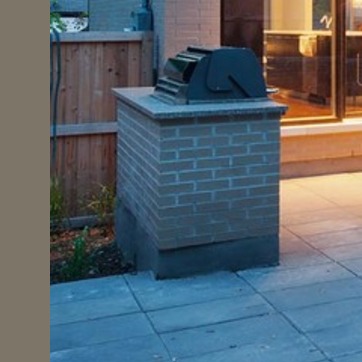
Material: brick